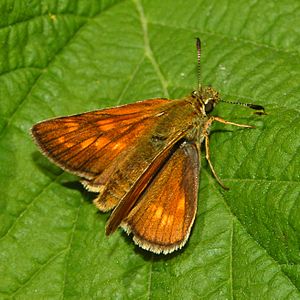
Dagsommerfugle / Gallerier
Dagsommerfugle er en gruppebetegnelse for seks familier af sommerfugle med takvingefamilien som den største. Arterne er dagaktive i modsætning til de fleste øvrige sommerfugle. De udgør omkring 10 % af alle arter af sommerfugle. På verdensplan findes omkring 18.000 arter, hvoraf de fleste lever i troperne, især i Syd- og Mellemamerika og i Sydøstasien. I Danmark findes omkring 74 hjemmehørende arter, hvoraf en del dog er forsvundet eller er blevet meget sjældne.